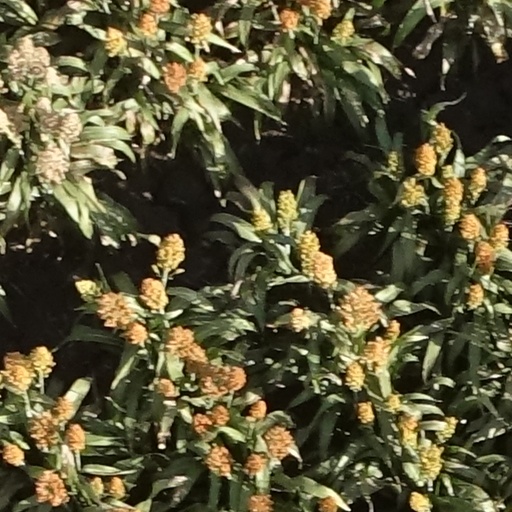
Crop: sorghum